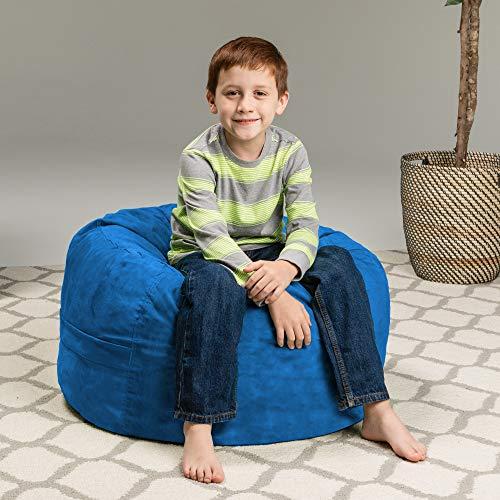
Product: Chill Sack Bean Bag Chair: Large 2' Memory Foam Furniture Bean Bag - Big Sofa with Soft Micro Fiber Cover - Royal Blue
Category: Home & Kitchen | Furniture | Kids' Furniture | Chairs & Seats | Bean Bags
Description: OVERSIZED SACK: 24 x 24 x 20 inches - Collapse into a seat that loves you back and forms to fit your body; perfert for children.
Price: $82.70
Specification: ASIN:B00P21WG4U|ShippingWeight:30.4pounds(Viewshippingratesandpolicies)|DateFirstAvailable:October30,2014